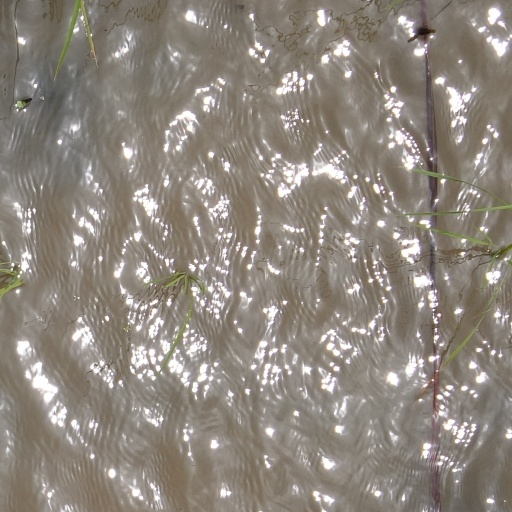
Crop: rice